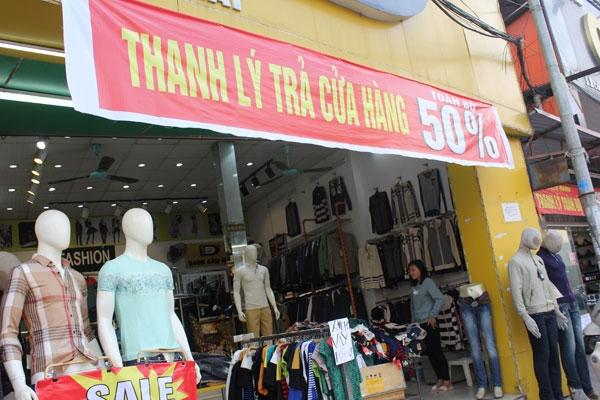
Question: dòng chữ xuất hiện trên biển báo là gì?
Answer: dòng chữ xuất hiện trên biển báo là "thanh lý trả cửa hàng toàn bộ 50%"